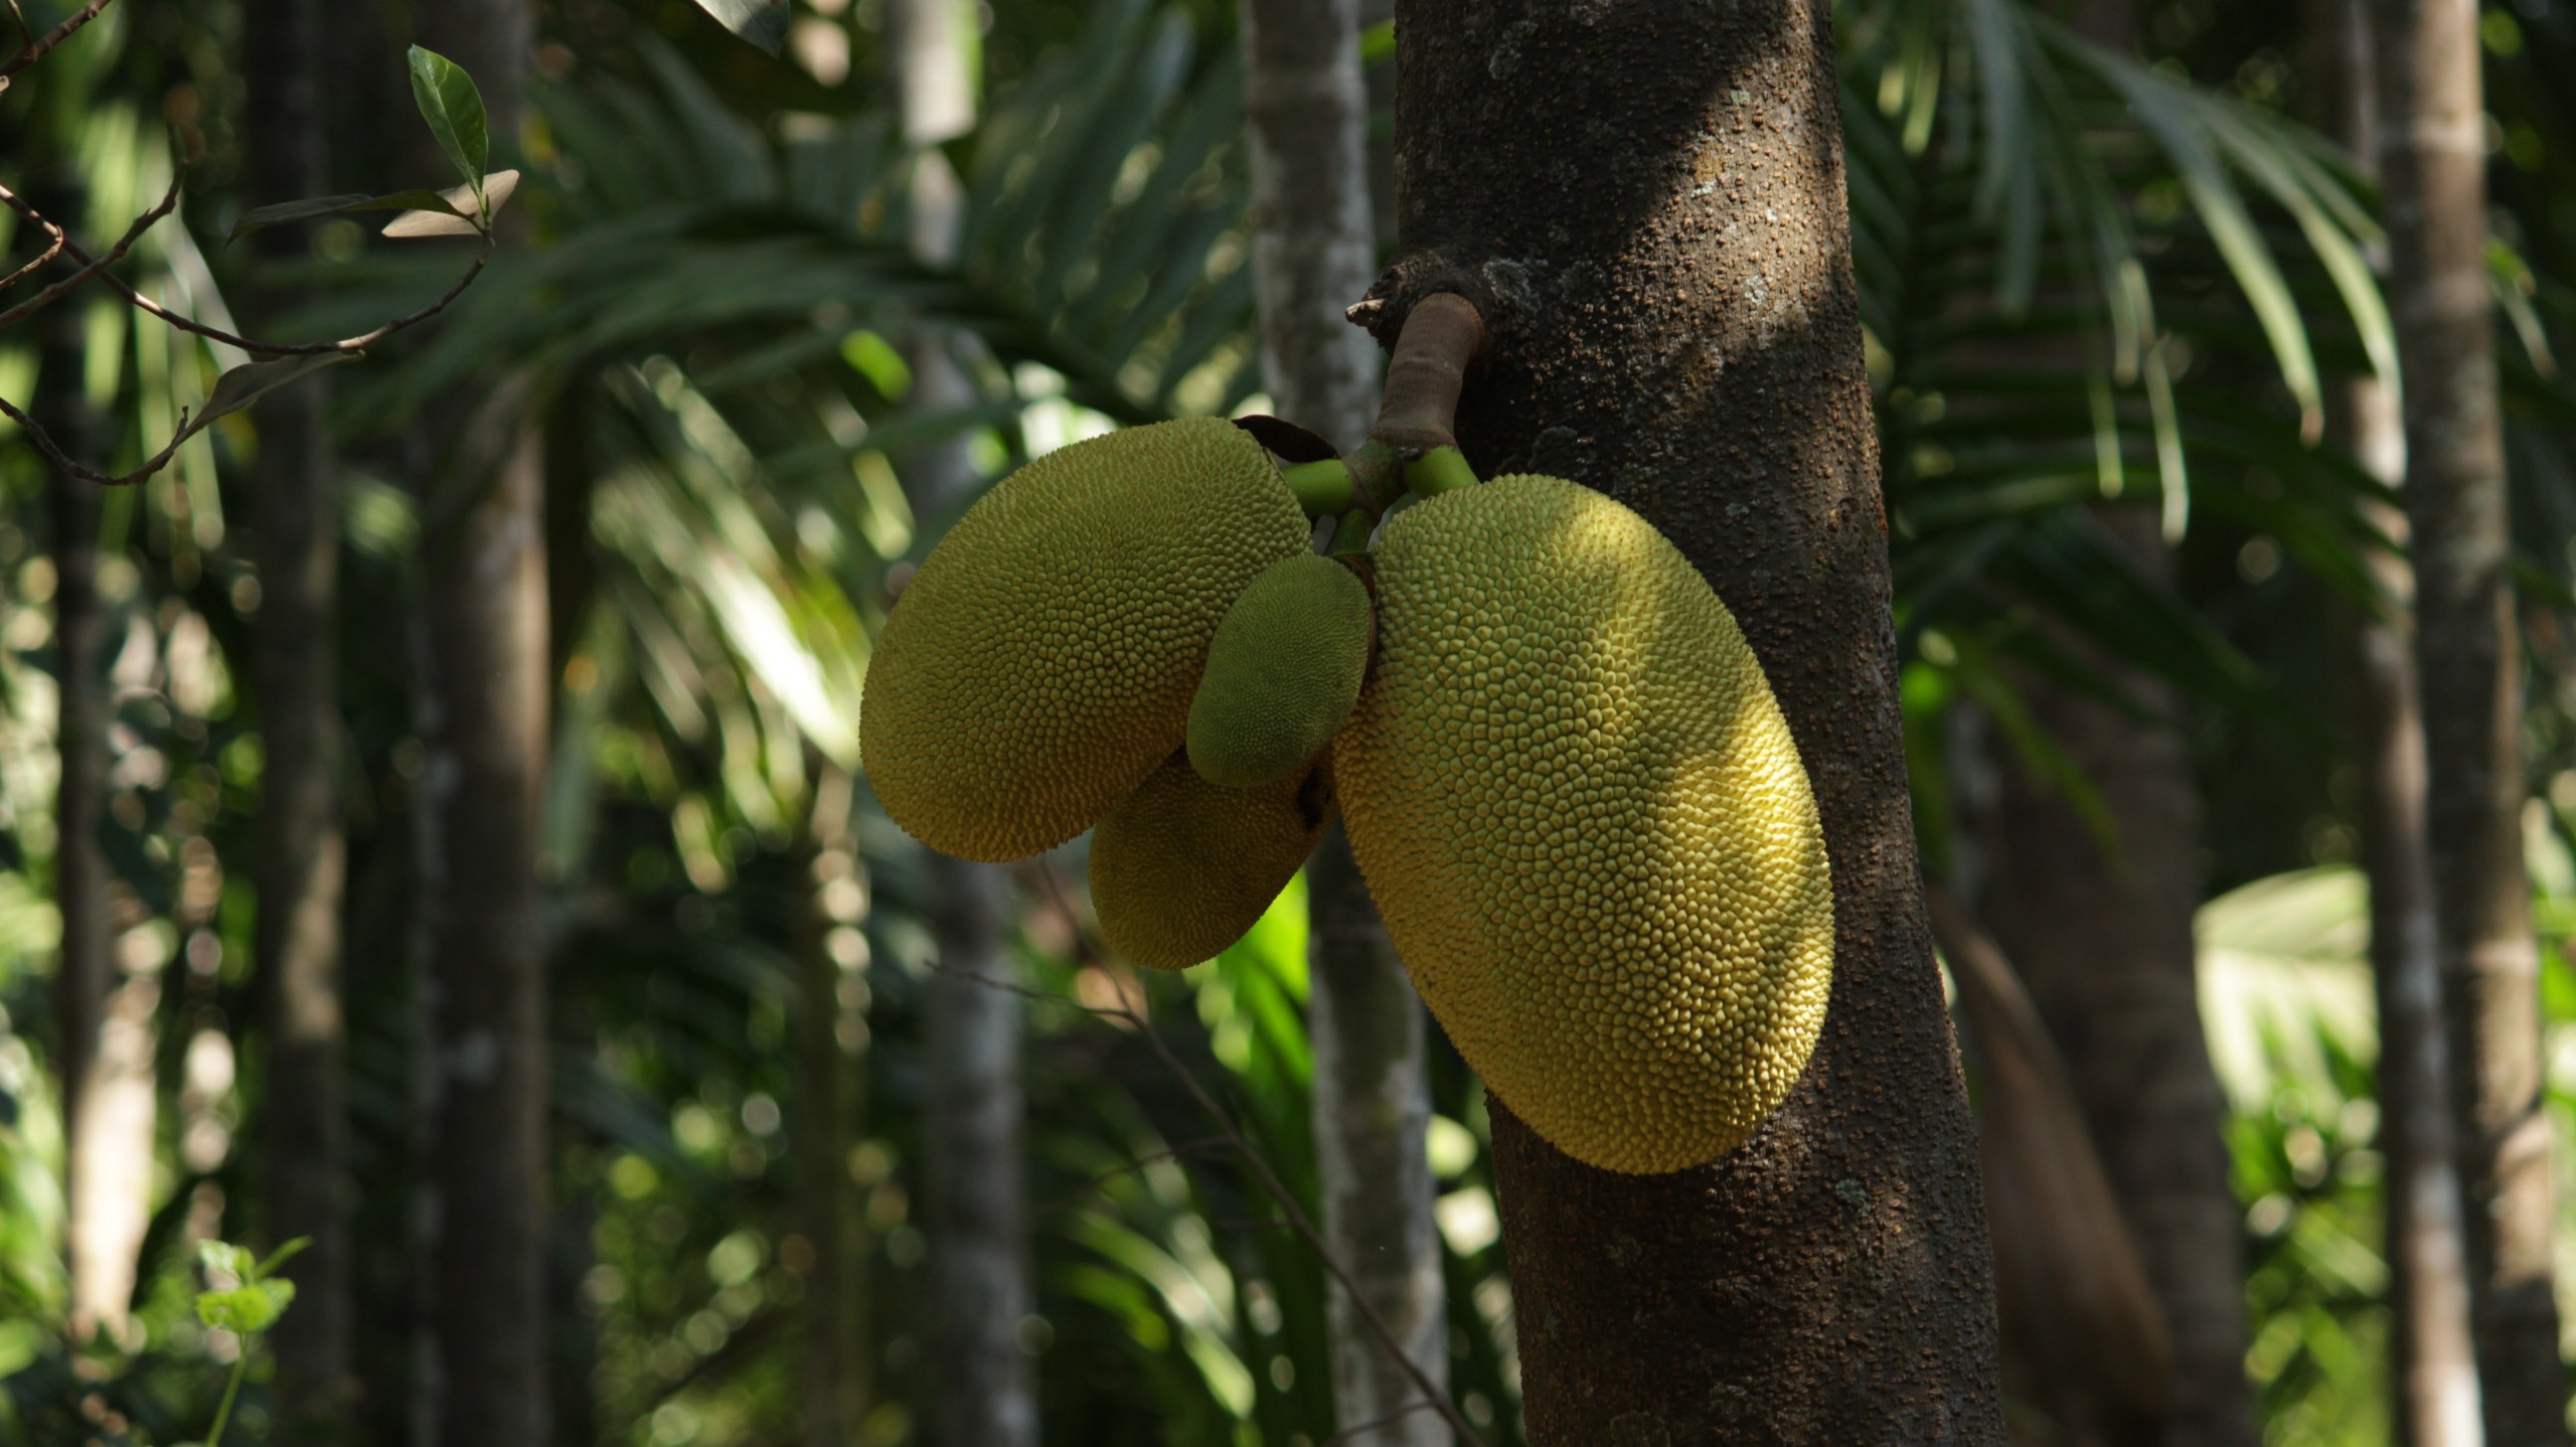
tree, nature, forest, branch, plant, flower, asian, wildlife, green, jungle, produce, botany, flora, fauna, rainforest, fruits, large, habitat, tropics, jackfruit